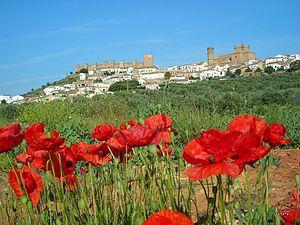
Baños de la Encina est une commune située dans la province de Jaén de la communauté autonome d'Andalousie en Espagne.